Peter Radtke

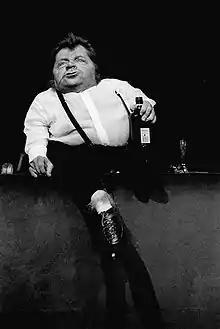
Radtke in George Tabori's production of Franz Kafka's A Report to an Academy, Prague, 1998

Doctor Peter Radtke (19 March 1943 – 28 November 2020) was a German actor and playwright who was the author of many scientific publications on disability issues and had a PhD in Romance languages. As a small boy his parents and a sympathetic doctor allowed him to escape a Nazi euthanasia program. From 1957 to 1961 Peter Radtke completed training as an interpreter of English, French and Spanish at a private foreign language school in Regensburg. In 1963 he studied at the University of Pennsylvania and acquired a "Certificate into American Culture and Civilization." Afterwards he studied at Regensburg and Geneva. He would then go on to write an autobiography and appear in three films starting in 1995 with "". He did drama and theater work before that. In 2003 he was appointed as a member of the national ethics advisory committee by resolution of the Federal Cabinet. Dr. Radtke received a service medal from Bavaria on 17 July 2003. He had osteogenesis imperfecta.